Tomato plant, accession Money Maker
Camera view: bottom (45 deg); turntable rotation: 180 degrees
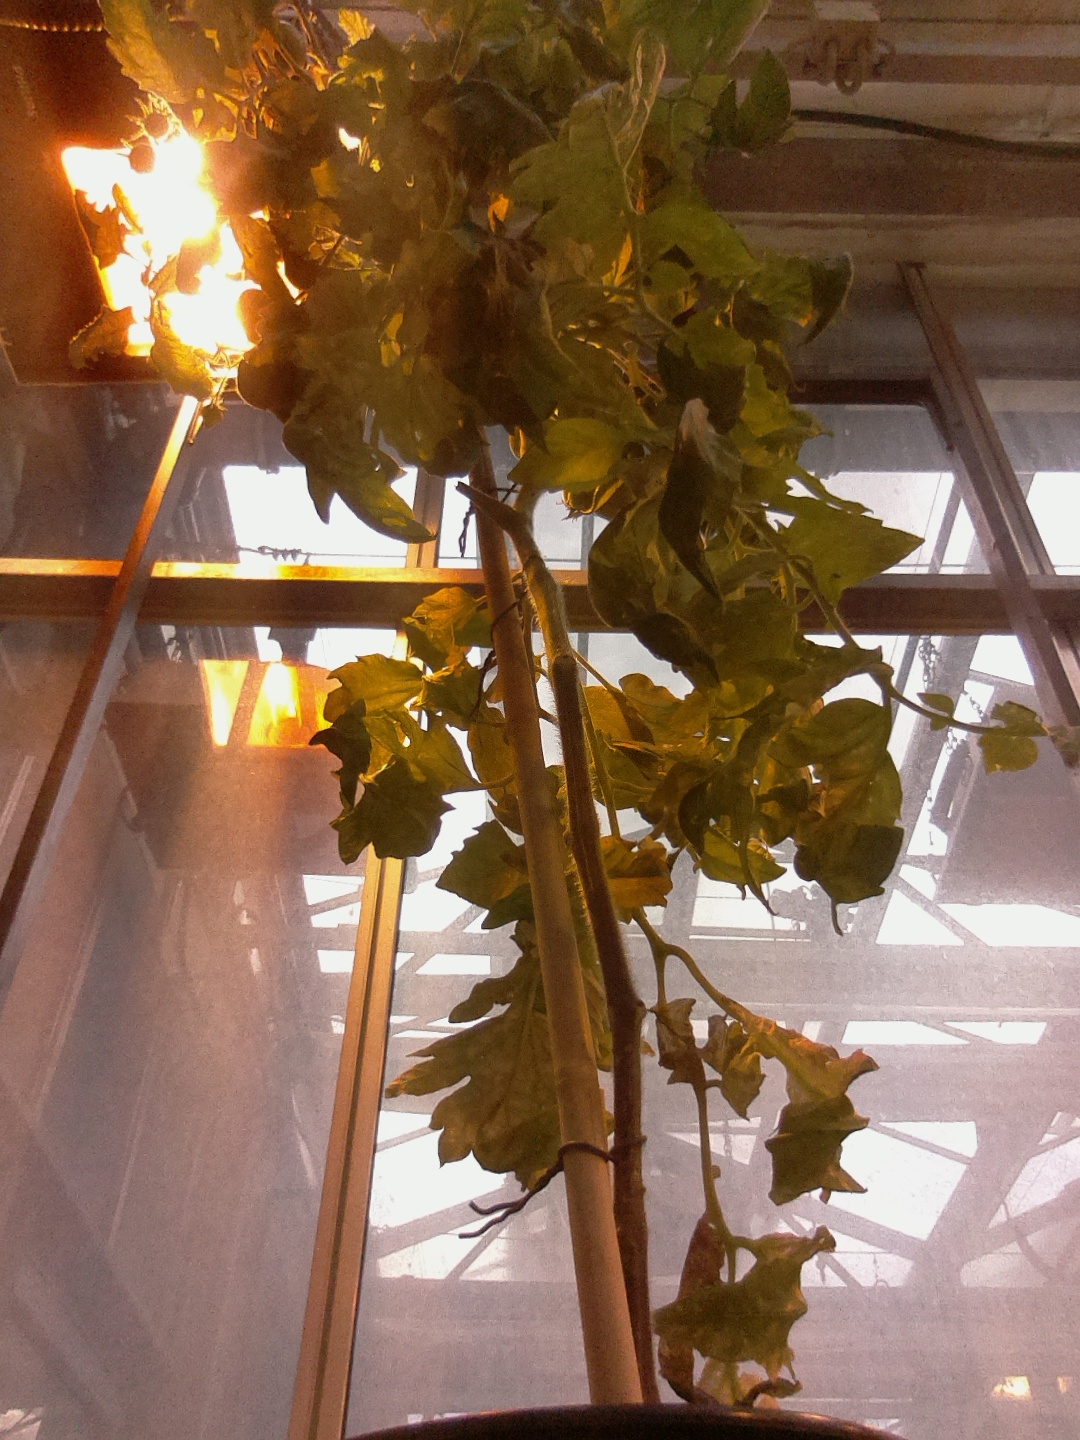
BBCH growth stage 76: 60%-70% of final fruit size